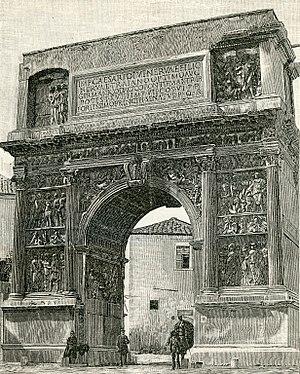
La sculpture romaine regroupe des œuvres provenant d'horizons géographiques très différents, de l'Atlantique à l'Asie, et s'étalant sur une durée très longue, du troisième siècle av. J.C. aux débuts de l'Empire byzantin. Ses domaines de prédilection ont été le portrait, la statuaire et la sculpture narrative.